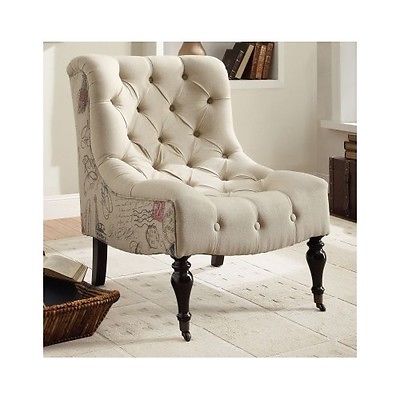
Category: chair